Dmitry Ryabyshev

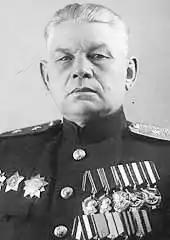

Dmitry Ivanovich Ryabyshev , ( – November 18, 1985) was a Soviet military commander, commander of 8th Mechanized Corps (1941).